Freedom of religion in Georgia (country)

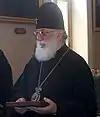
Ilia II

As part of Stalin's efforts to unite the Soviet citizenry against the Nazi threat during World War II, state-sponsored persecution of religion was somewhat eased, and the GOC's independence from the Russian church was once again formally recognized in 1943. Restrictions on religious organizations returned after the end of the war, and the general corruption which plagued the leadership of the Georgian SSR in the early 1970s affected church officials in Georgia. When Ilia II became patriarch of the GOC in 1977, he moved to rejuvenate the church, directing the renovation of derelict churches, as well as construction of new churches. The GOC joined the World Council of Churches (WCC) in 1962, and Ilia II served as president of the WCC between 1979 and 1983.